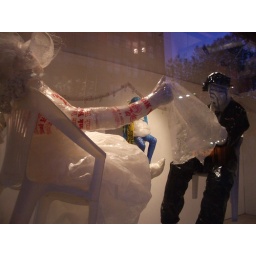
Another White Trash Wedding recycled plastic bag art by Ruby Re-Usable May 2009 100